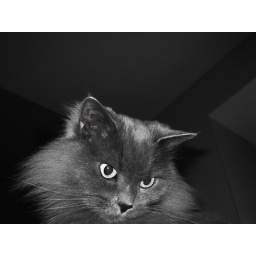
Miss Scooter in black & white